Hebrides

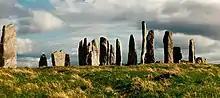
Callanish stone circle

The Hebrides were settled during the Mesolithic era around 6500 BC or earlier, after the climatic conditions improved enough to sustain human settlement. Occupation at a site on is dated to 8590 ±95 uncorrected radiocarbon years BP, which is amongst the oldest evidence of occupation in Scotland. There are many examples of structures from the Neolithic period, the finest example being the standing stones at Callanish, dating to the 3rd millennium BC. Cladh Hallan, a Bronze Age settlement on South Uist is the only site in the UK where prehistoric mummies have been found.